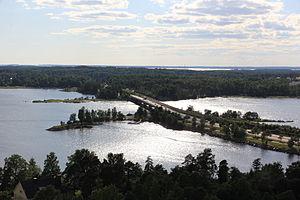
La tour d'observation de Haukkavuori est située à Kotka en Finlande.